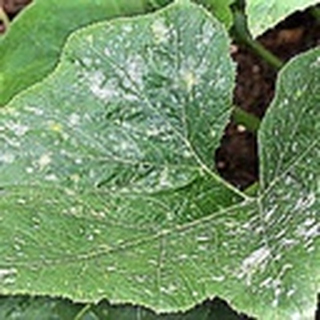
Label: cotton_powdery_mildew